North Florida

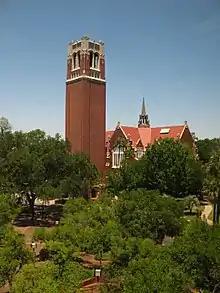
Century Tower at the University of Florida in Gainesville

Major malls and shopping districts include The Avenues, Butler Plaza, Five Points, Gateway Town Center, Governor's Square, The Oaks Mall, Orange Park Mall, Paddock Mall, Pier Park, Regency Square, River City Marketplace, St. Johns Town Center and University Town Plaza.